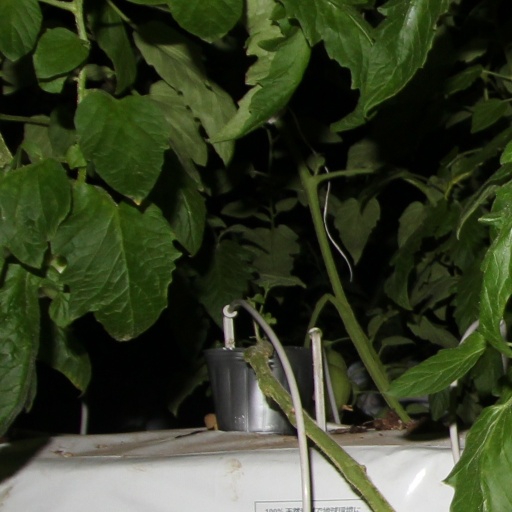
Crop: tomato